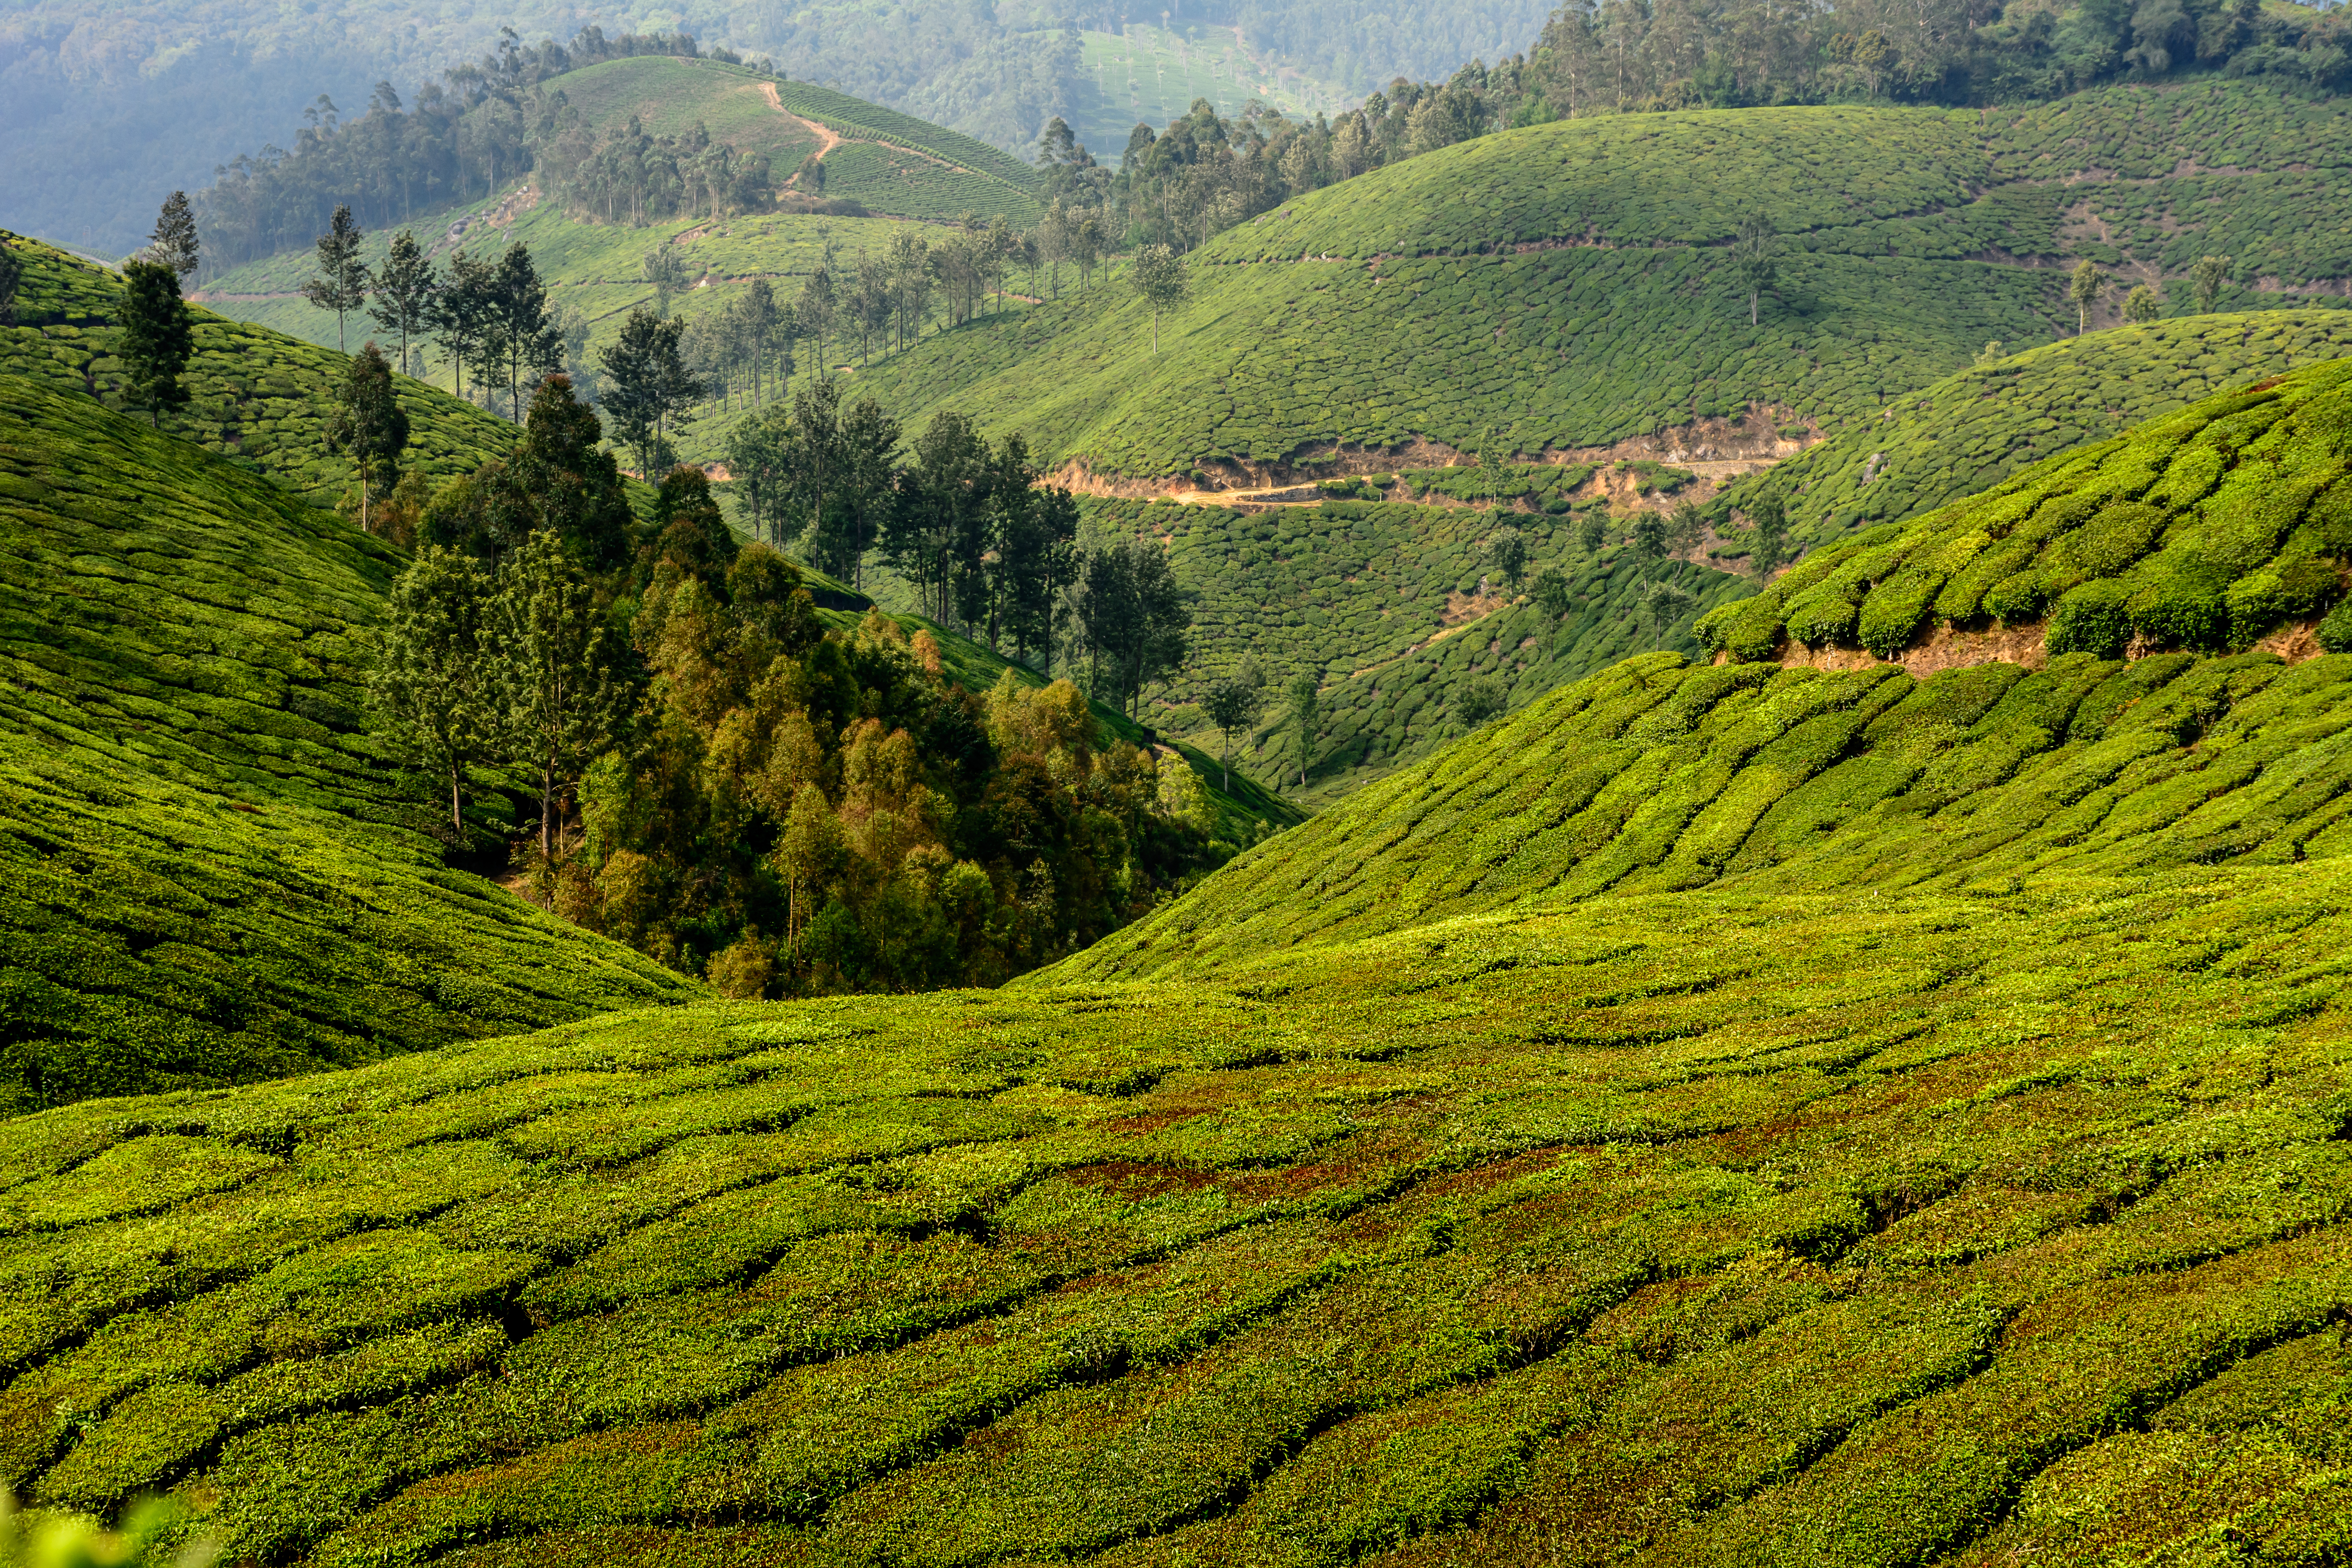
india, munnar, tea, teafields, kerala, mountains, green, vegetation, mountainous landforms, highland, landscape, natural landscape, mountain, plantation, hill station, hill, slope, field, agriculture, groundcover, rural area, valley, wilderness, fell, chaparral, tropical and subtropical coniferous forests